Demographics of Cologne

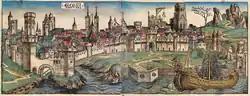
Woodcut of Cologne from the Nuremberg Chronicle, 1493

Since the construction of the Medieval wall in 1180, the area of the old imperial city of Cologne has not changed for more than 600 years and was only extended over the old city walls in 1794, just short before the arrival of French troops and Cologne's incorporation into the First French Empire.